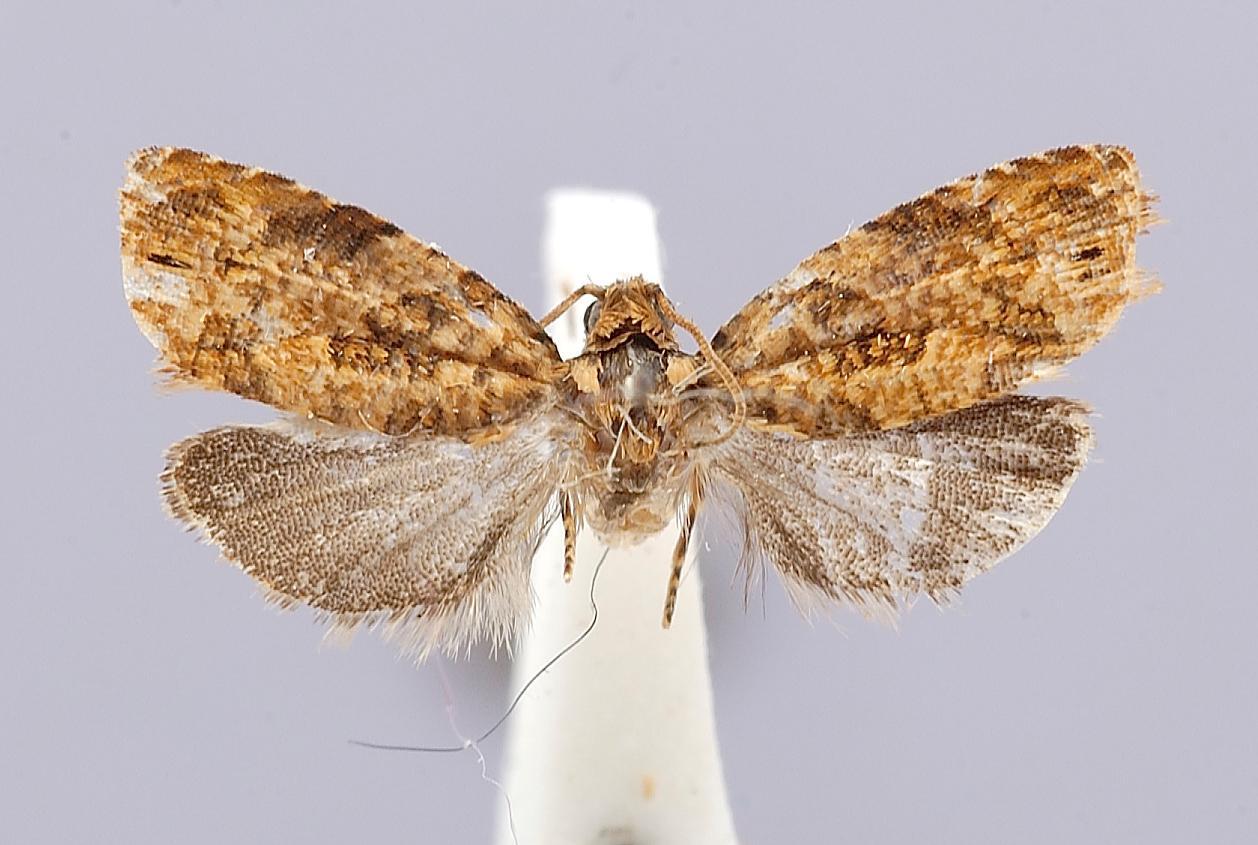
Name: Eucosmomorpha nearctica
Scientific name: Eucosmomorpha nearctica Miller, 2002
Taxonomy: Animalia, Arthropoda, Insecta, Lepidoptera, Tortricidae, Olethreutinae
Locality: tributary of McGehee Creek, Franklin, Mississippi, United States
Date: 31 Aug 1992